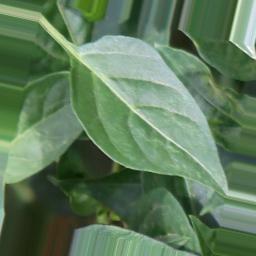
Label: healthy